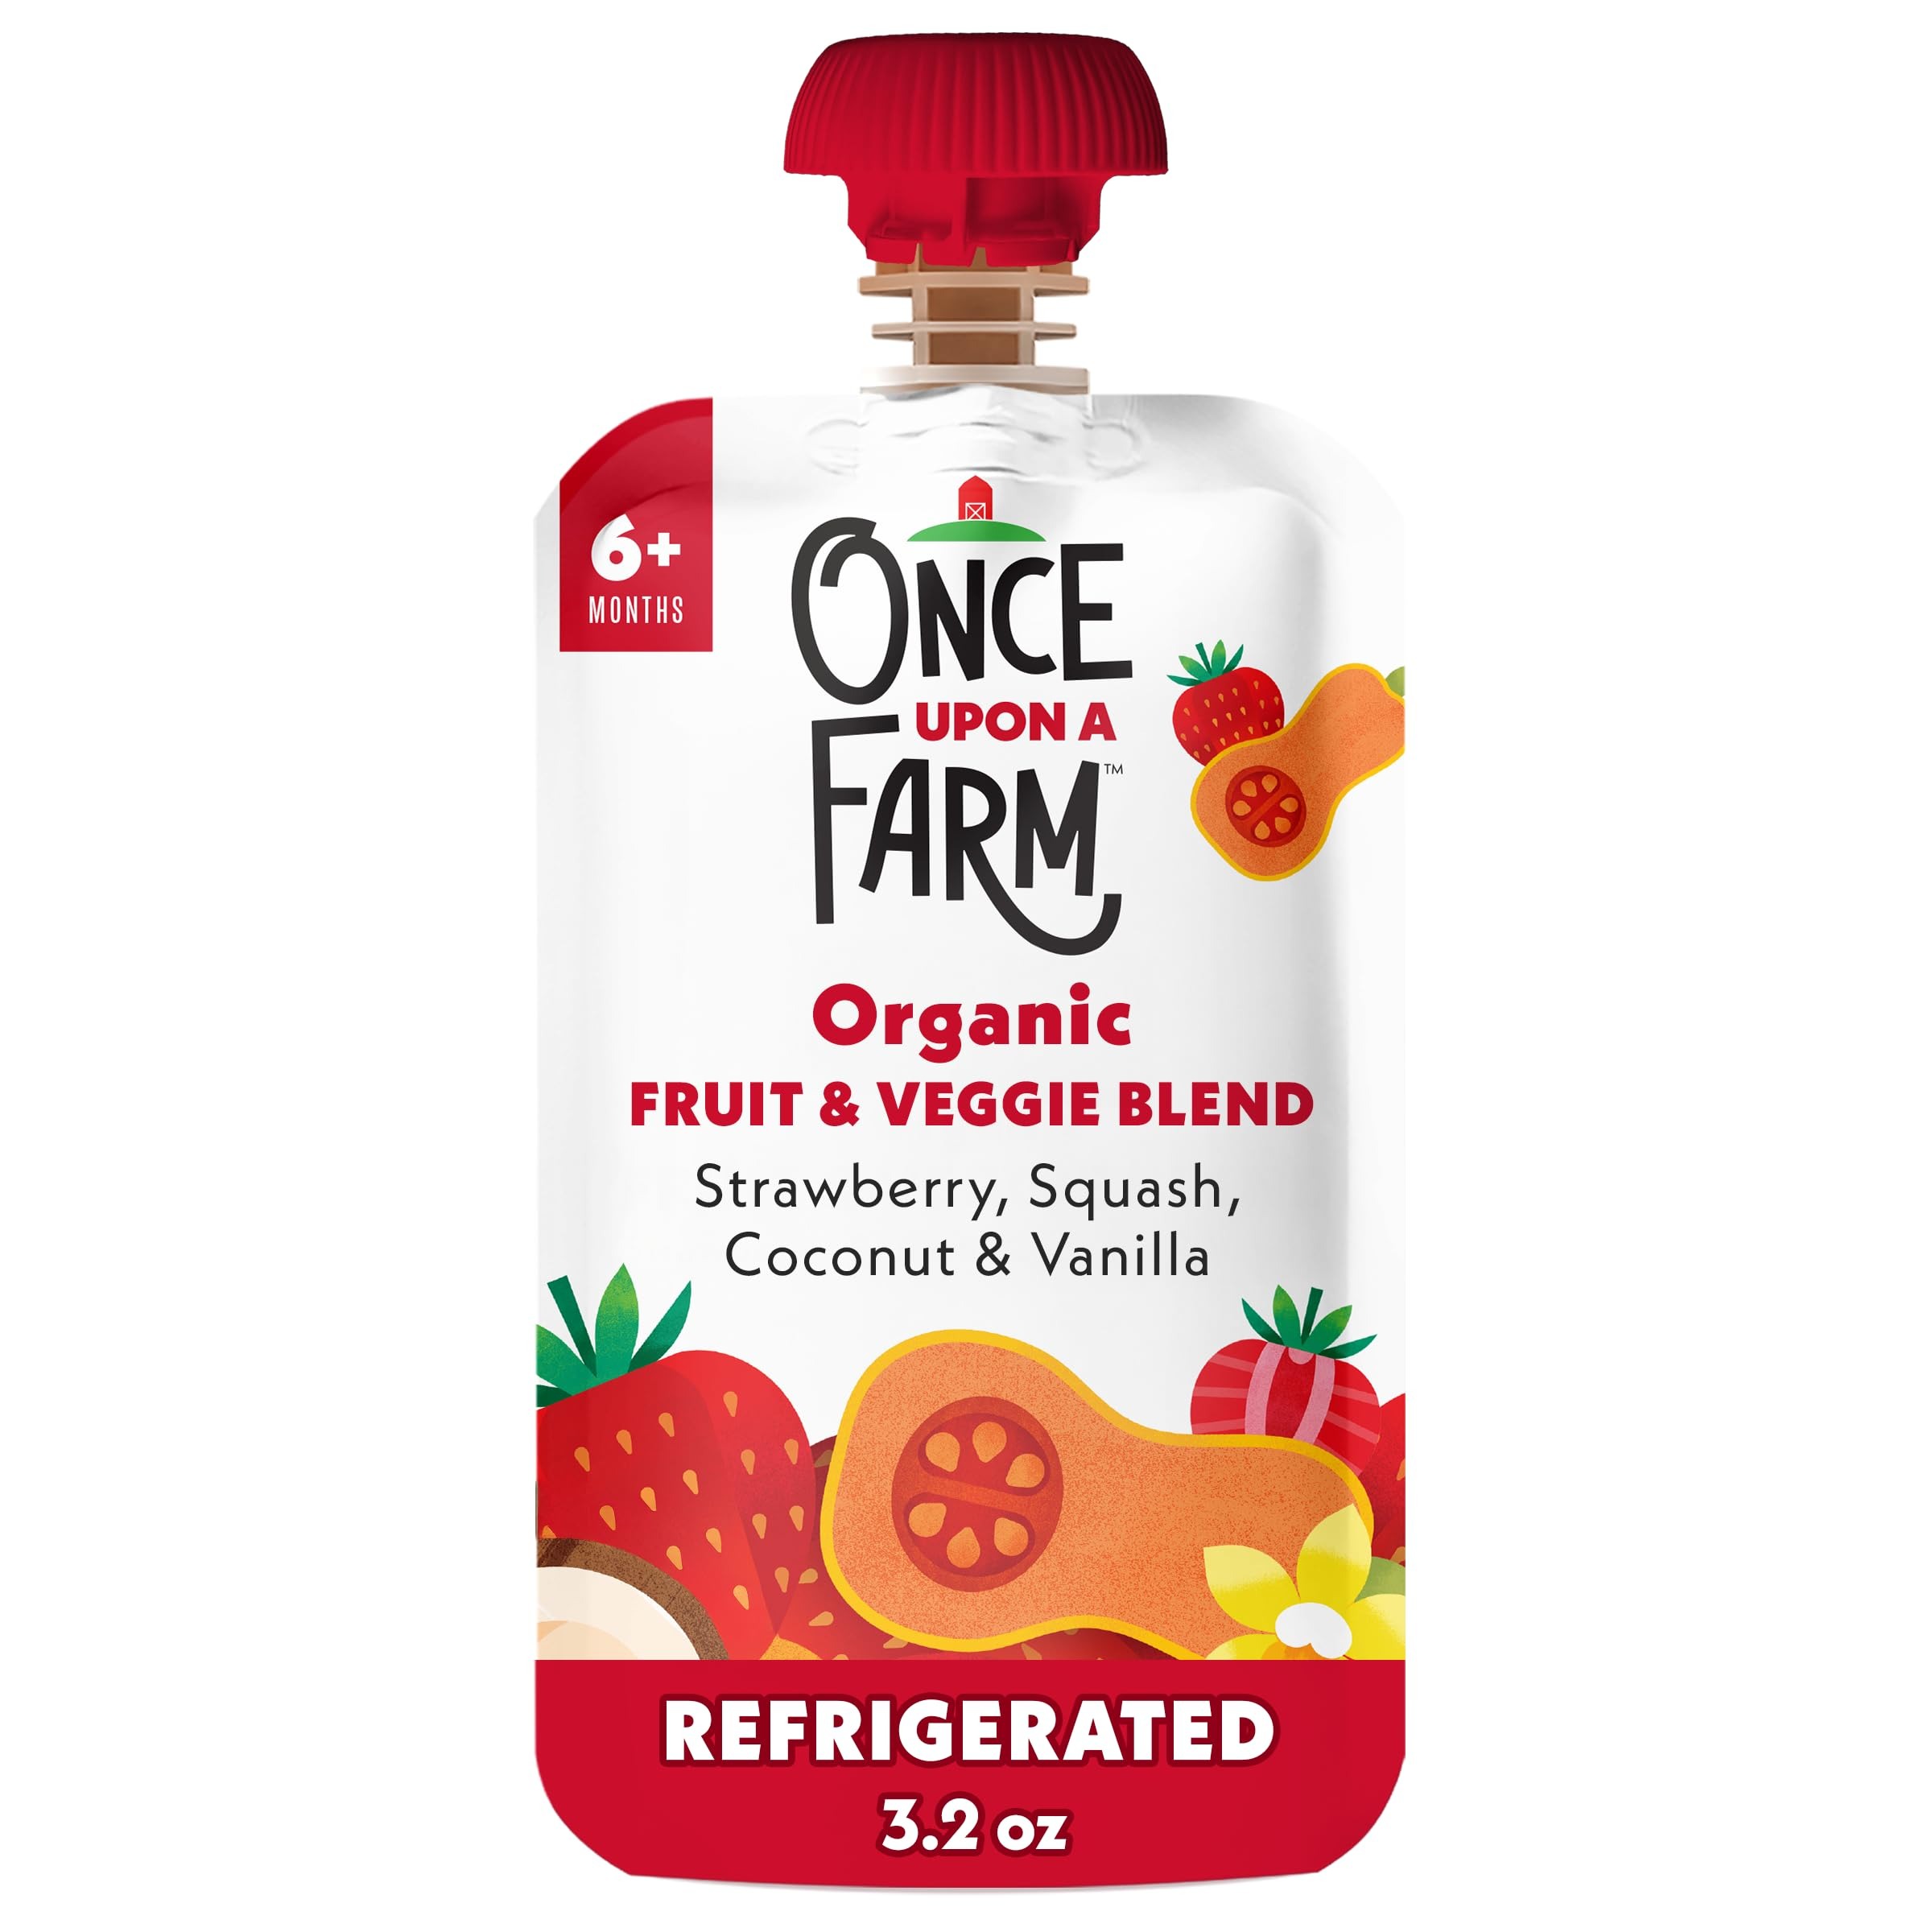
Item Name: ONCE UPON A FARM Organic Strawberry, Squash & Coconut Baby Blend Sgl, 3.2 OZ
Product Description: Essentials
Value: 3.2
Unit: Ounce

Price: 2.575